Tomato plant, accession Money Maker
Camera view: vertical (180 deg); turntable rotation: 300 degrees
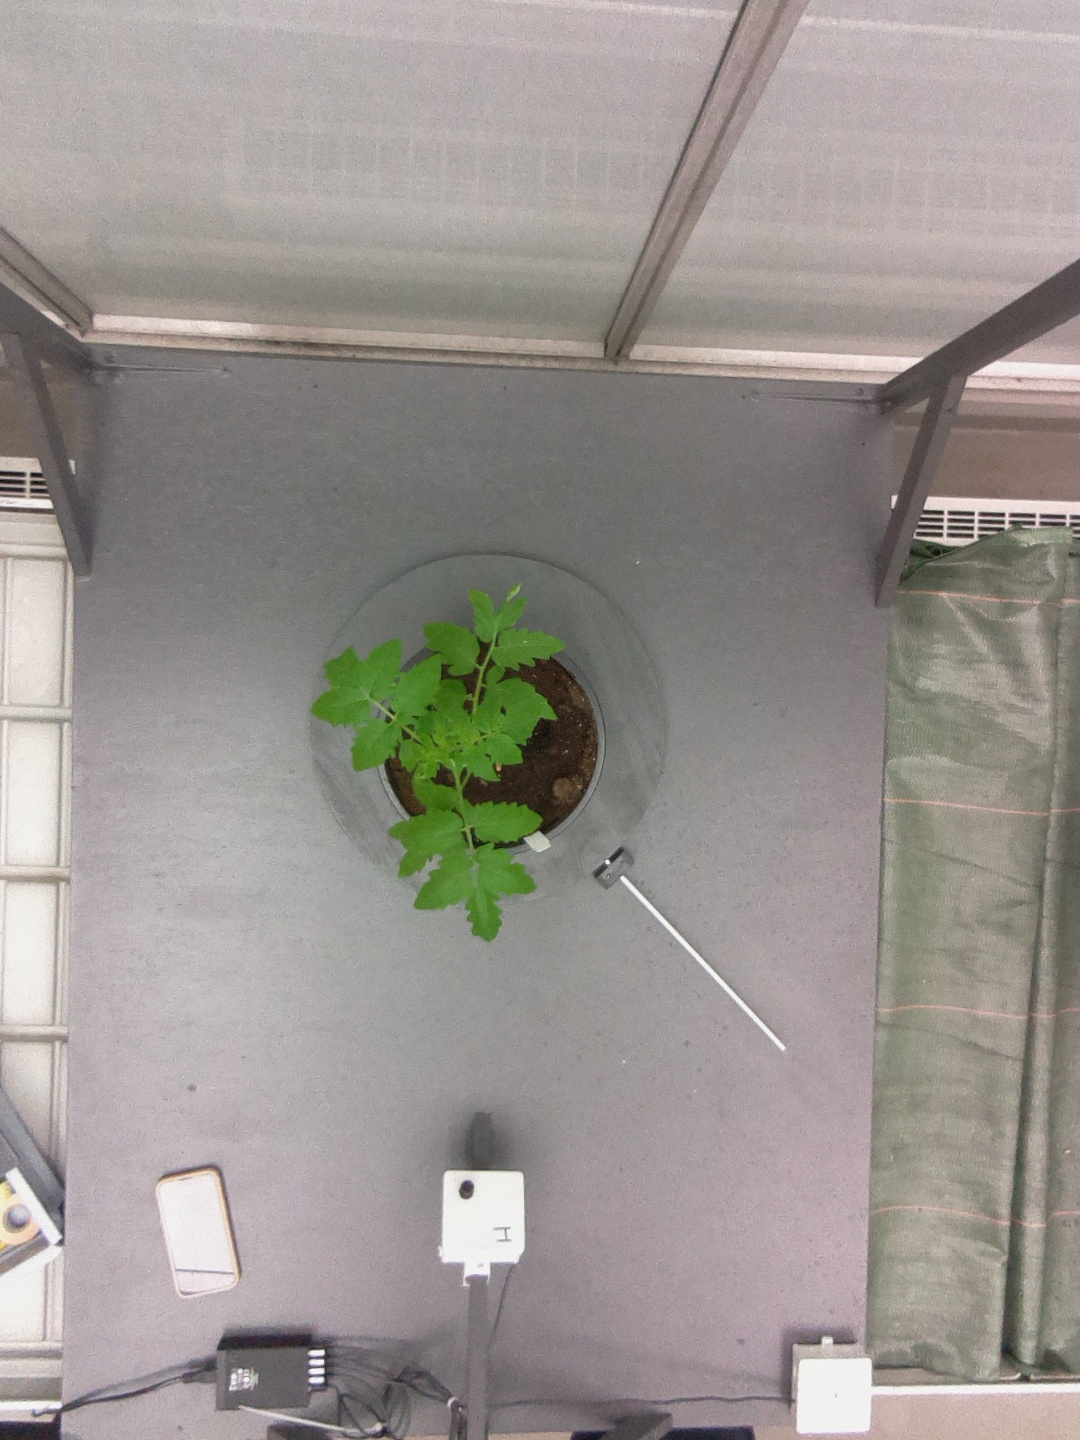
BBCH growth stage 13: 6 of true leaves visible